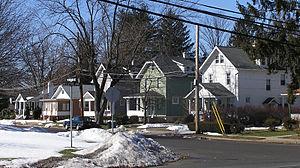
Langhorne Manor est un borough du comté de Bucks en Pennsylvanie, aux États-Unis.